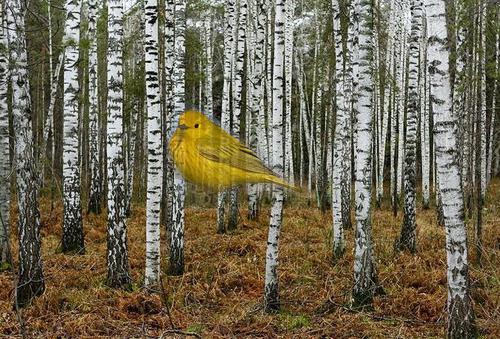
Bird species: Yellow_Warbler
Bird type: landbird
Background: land